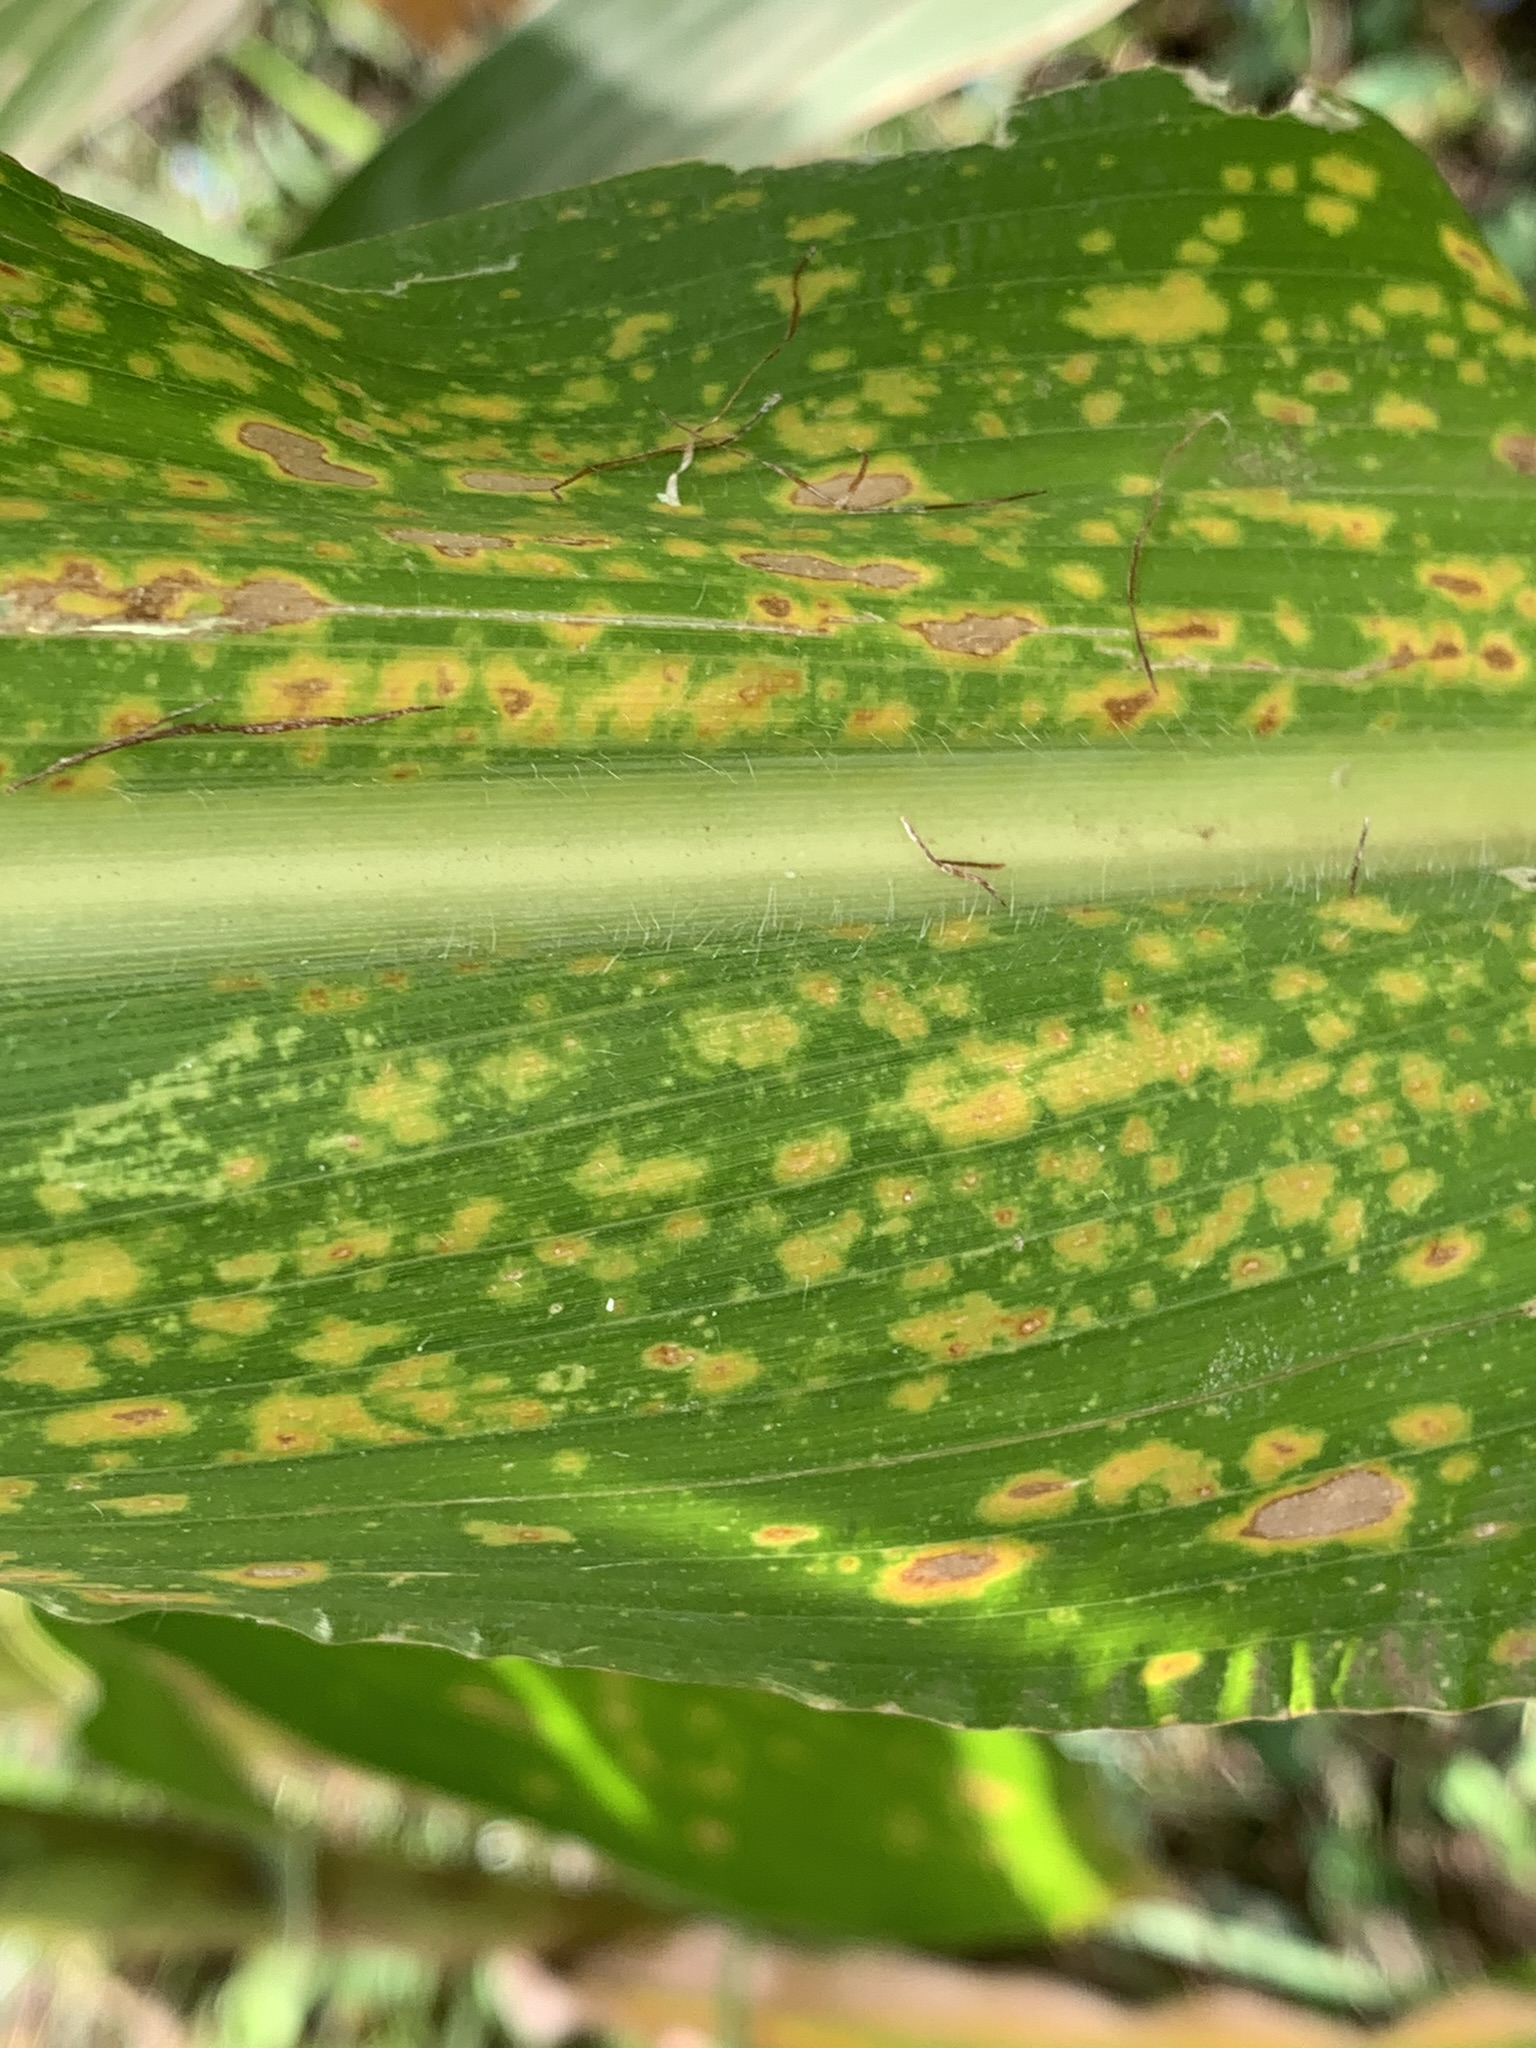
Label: MLN